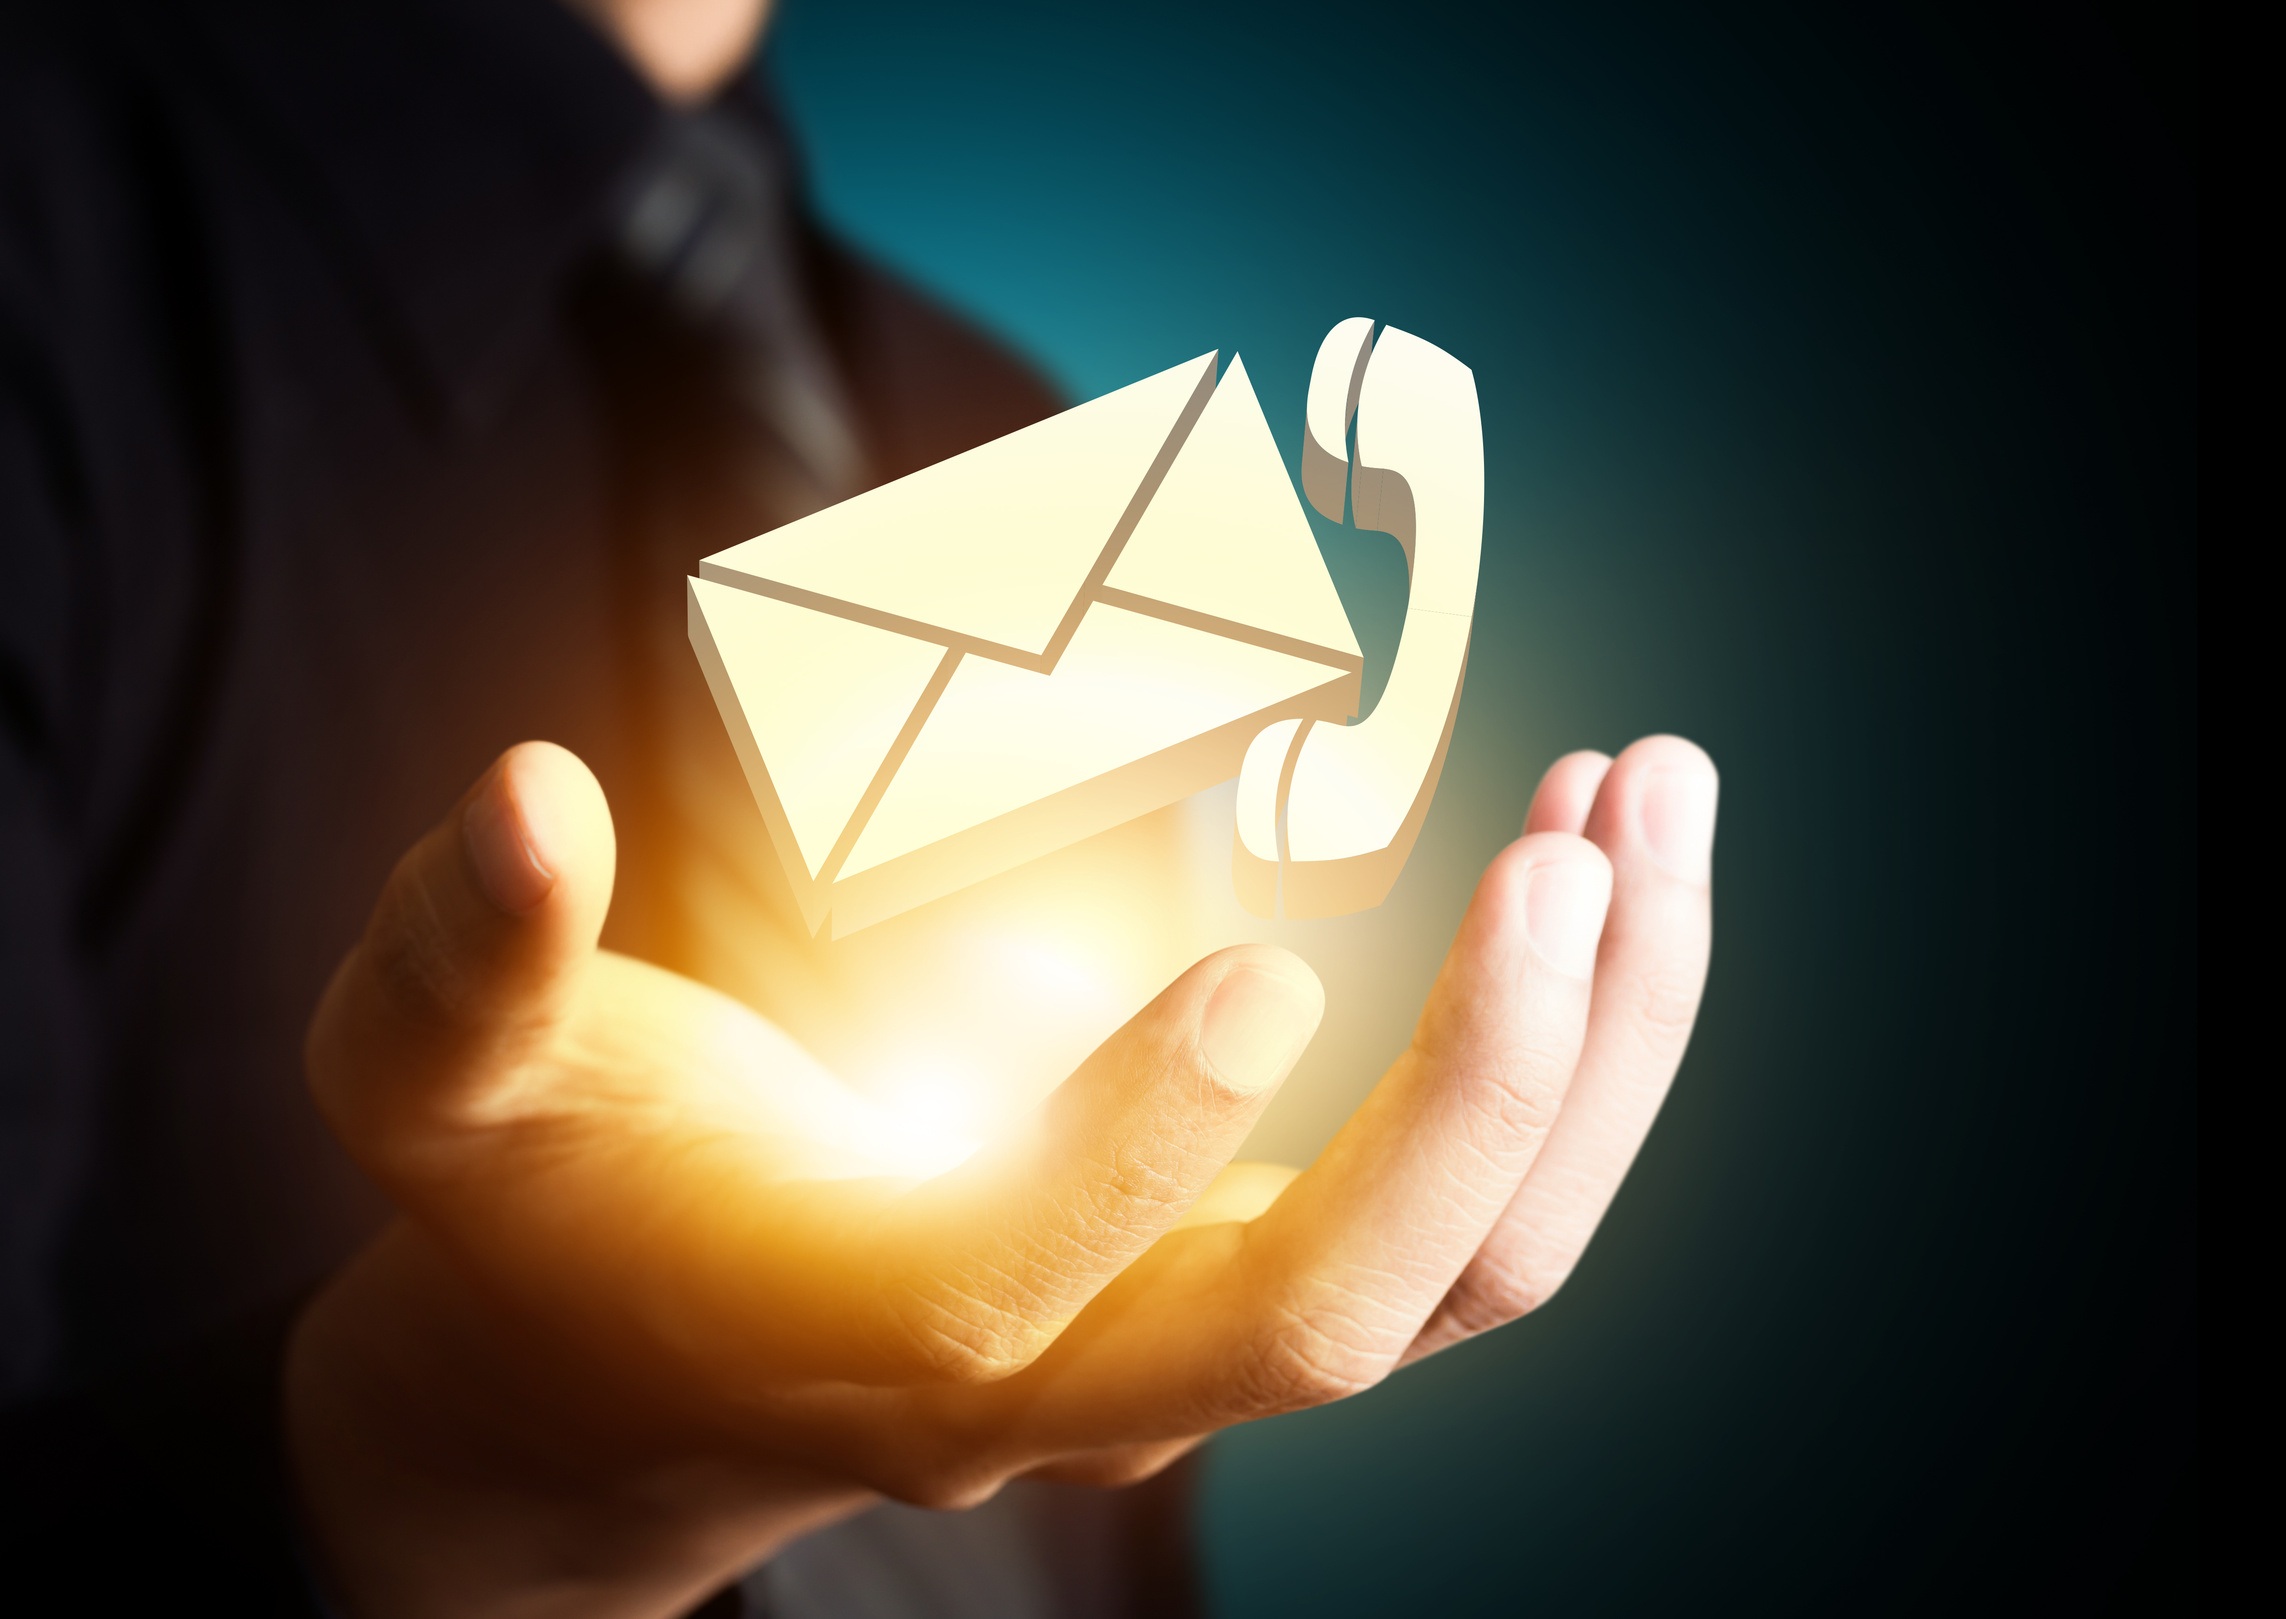
hand, light, finger, phone, lighting, close up, organ, shape, contact, emotion, sense, recruitment